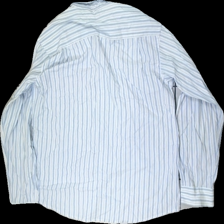
View: back
Type: Shirt
Category: Men
Brand: Not in the list
Brand text on label: Shirtwear
Colors: Blue, White
Material: 70% polyester, 30% cotton
Pattern: Striped
Cut: Regular
Size: M
Season: All
Stains: Major
Damage: sweat stains
Price range: <50
Recommended usage: Export